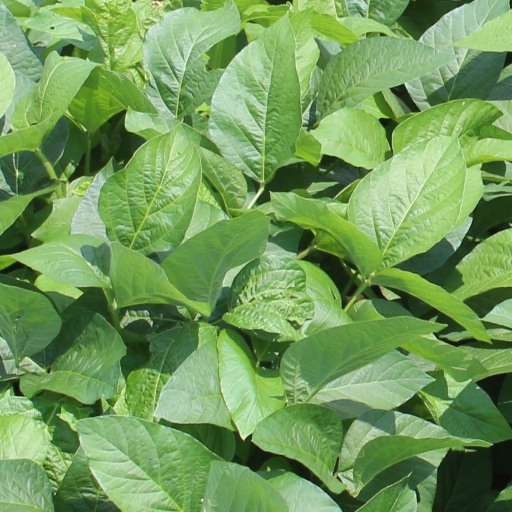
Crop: soybean